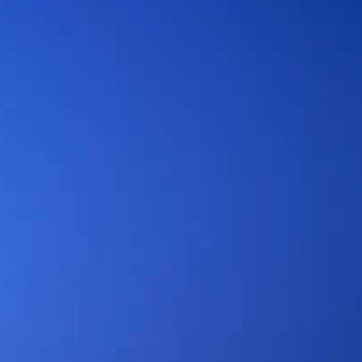
Material: sky